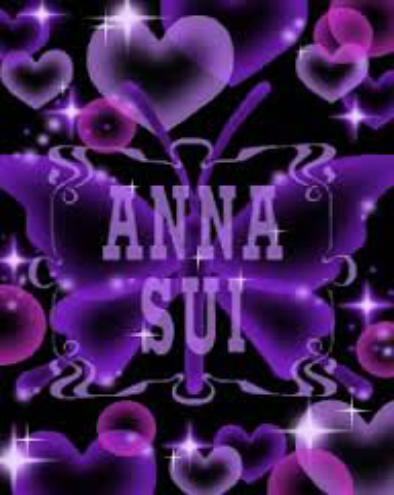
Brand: Anna Sui
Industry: Clothes